The Restaurant Group

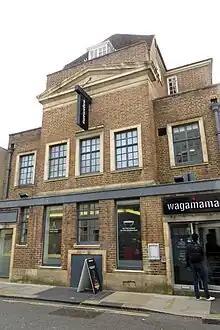
Wagamama in Market Street, Oxford

In December 2023, it was announced that Apollo had completed its purchase of the company for £701 million.